Exlibrium

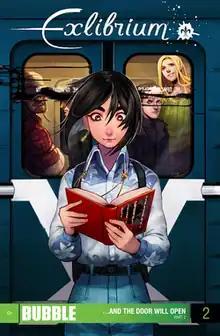
Cover of the second issue (November 2014)

Exlibrium is an urban fantasy comic book series about the adventures of a young girl named Lilia Romanova, published by the Russian publishing house Bubble Comics. It ran from October 2014 to December 2018. The author of the comic, as well as the writer of most of the issues, was Natalia Devova. The art for the early issues was drawn by Andrey Rodin and Alina Erofeeva, and since November 2016, other artists began to work on the series: Konstantin Tarasov, Yulia Zhuravlyova and Marina Privalova.